Mologa

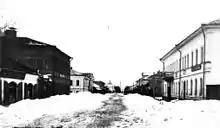
A street in Mologa before the inundation

Mologa existed at least since the 12th century. It was a part of the Principality of Rostov in the early 13th century. Later on, the town was annexed by the Principality of Yaroslavl. In 1321, it became the center of an independent principality. Soon after that, Ivan III annexed Mologa in favor of the Muscovy. Thereupon Mologa's rulers moved to Moscow, where they have been known as Princes Prozorovsky and Shakhovskoy.